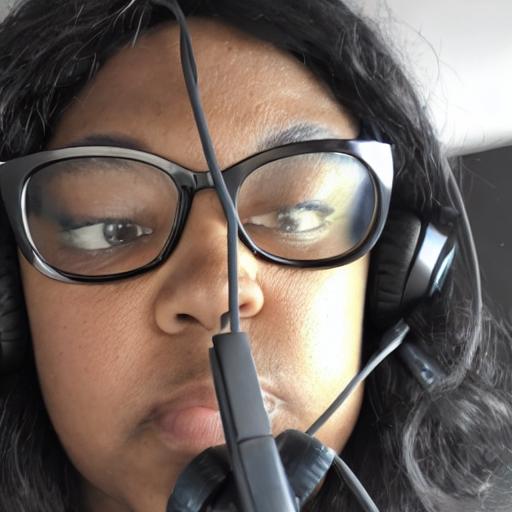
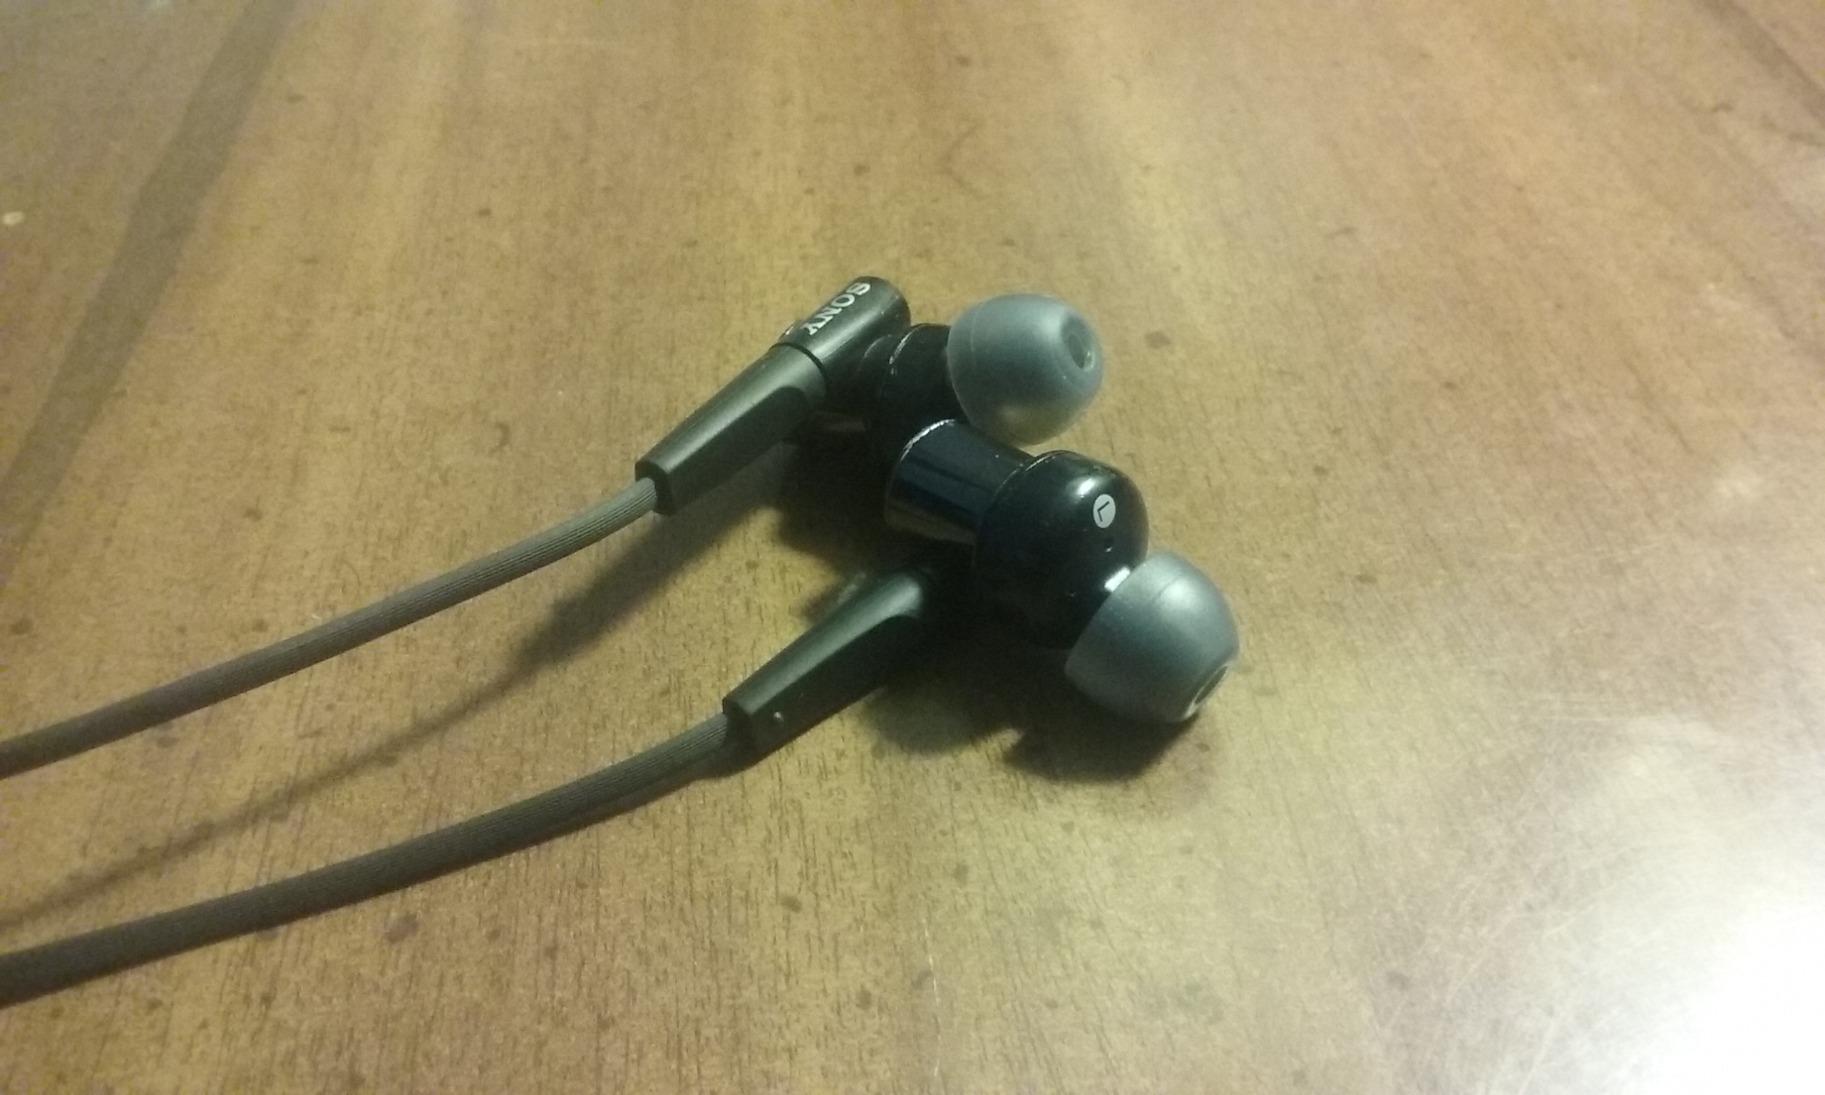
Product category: headphones
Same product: no